Josh McCown

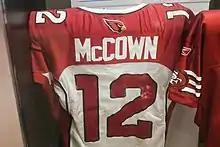
A photo of a white and red #12 jersey with the name "McCown" on the back

In 2003, McCown was the backup to Jeff Blake for the first 13 games of the season. On September 14 against the Seattle Seahawks, McCown completed 18 of 32 passes for 150 yards with 2 interceptions after relieving the injured Blake late in the first quarter of an eventual 38–0 loss. Prior to the game against the San Francisco 49ers on December 7, it was reported that the Cardinals would play both starter Blake and McCown in the game. Blake played the first half, completing 8 of 20 passes for 59 yards and 1 interception. McCown then played the second half, completing 11 of 20 passes for 120 yards and 2 touchdowns as the Cardinals lost by a score of 50–14. McCown was then promoted to starter and started the final three games of the season. Head coach Dave McGinnis stated, "Josh is the right decision professionally for our organization," and "Some quality time is what he needs against good teams ... and it's important to find out what we have there." In the final game of the season on December 28 against the Minnesota Vikings, McCown threw a game-winning 28-yard touchdown pass to wide receiver Nate Poole as time expired to beat the Vikings by a score of 18–17. The Vikings would have made the playoffs if they had won the game, but the Green Bay Packers made the playoffs in their place. The Packers also invited McCown and Poole to attend their first playoff game. While McCown declined the invitation due to the birth of his third child, Poole attended the game and was presented with a key to the city. McCown played in 8 games, with 3 starts, in 2003 and completed 95 of 166 passes for 1,018 yards and five touchdowns with six interceptions. He also rushed for a career-high 158 yards and a touchdown on 28 carries.